Russian-occupied territories

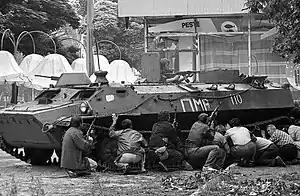
Transnistrian forces during the Battle of Bender in June 1992

Following the dissolution of the Soviet Union in 21 December 1991, many Moldovans all over the former Moldavian Soviet Socialist Republic started demanding unification with Romania; and that "Moldovan" (which they wanted to be referred to as Romanian) be written in the Latin alphabet, as opposed to Cyrillic, and that it become the only official language of Moldova – which was subsequently approved in March 2023. This was not well received in modern Gagauzia, an ethnically Turkic region in Moldova, and in most of the area on the left bank of the Dniester river. Here, Russian-speakers, who formed the majority in the region, advocated that Russian be kept as an official language of Moldova alongside Moldovan (which was still to be written in Cyrillic and not to be referred to as Romanian), and that Moldova not unify with Romania. These differences erupted into the Transnistria War in 1992, which, following the bloody 1992 battle of Bender, resulted in victory for the separatists, who had earlier declared the independence of Transnistria following a Russian military intervention there, which is still present today in the area, and which still defends the Transnistrian regime today despite Moldovan requests to withdraw from what is still legally its internationally recognized territory. Since the end of the war, Transnistria has made several requests to become a part of Russia.